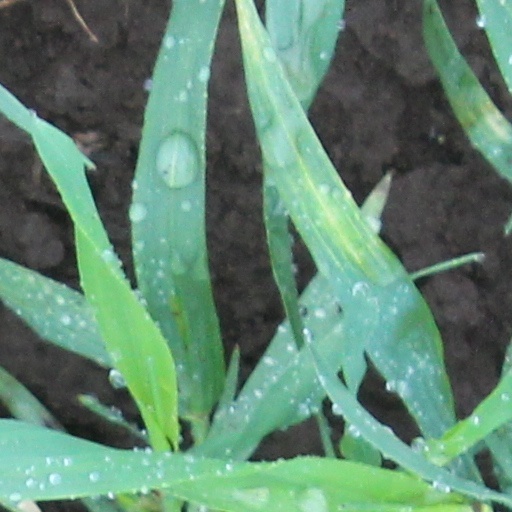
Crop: wheat